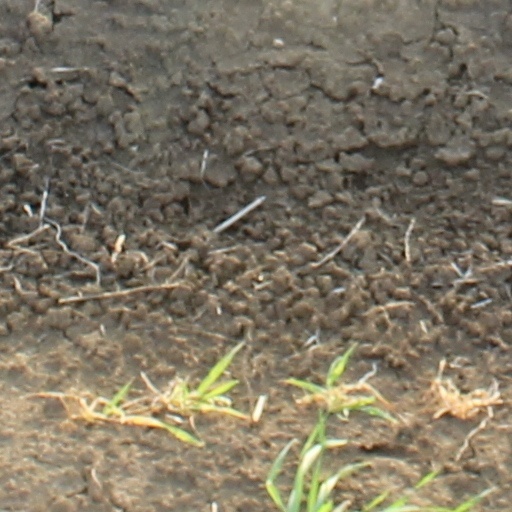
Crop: wheat